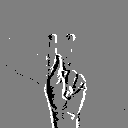
ASL letter: k